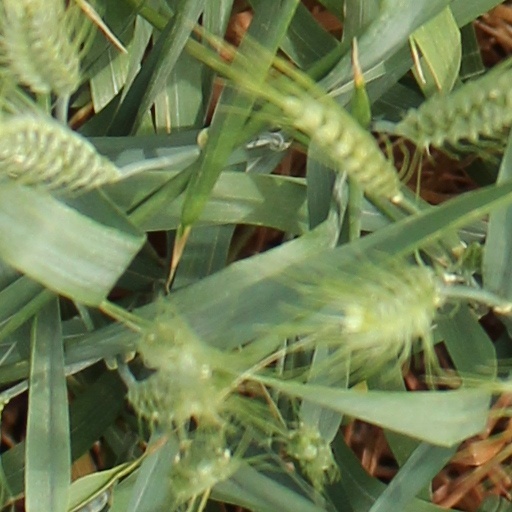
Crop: wheat